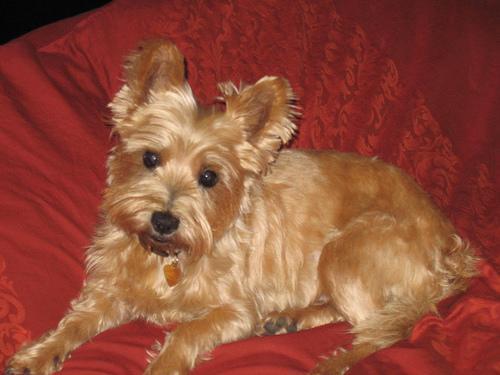
cairn